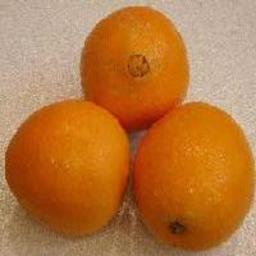
Label: Orange